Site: brandenburg
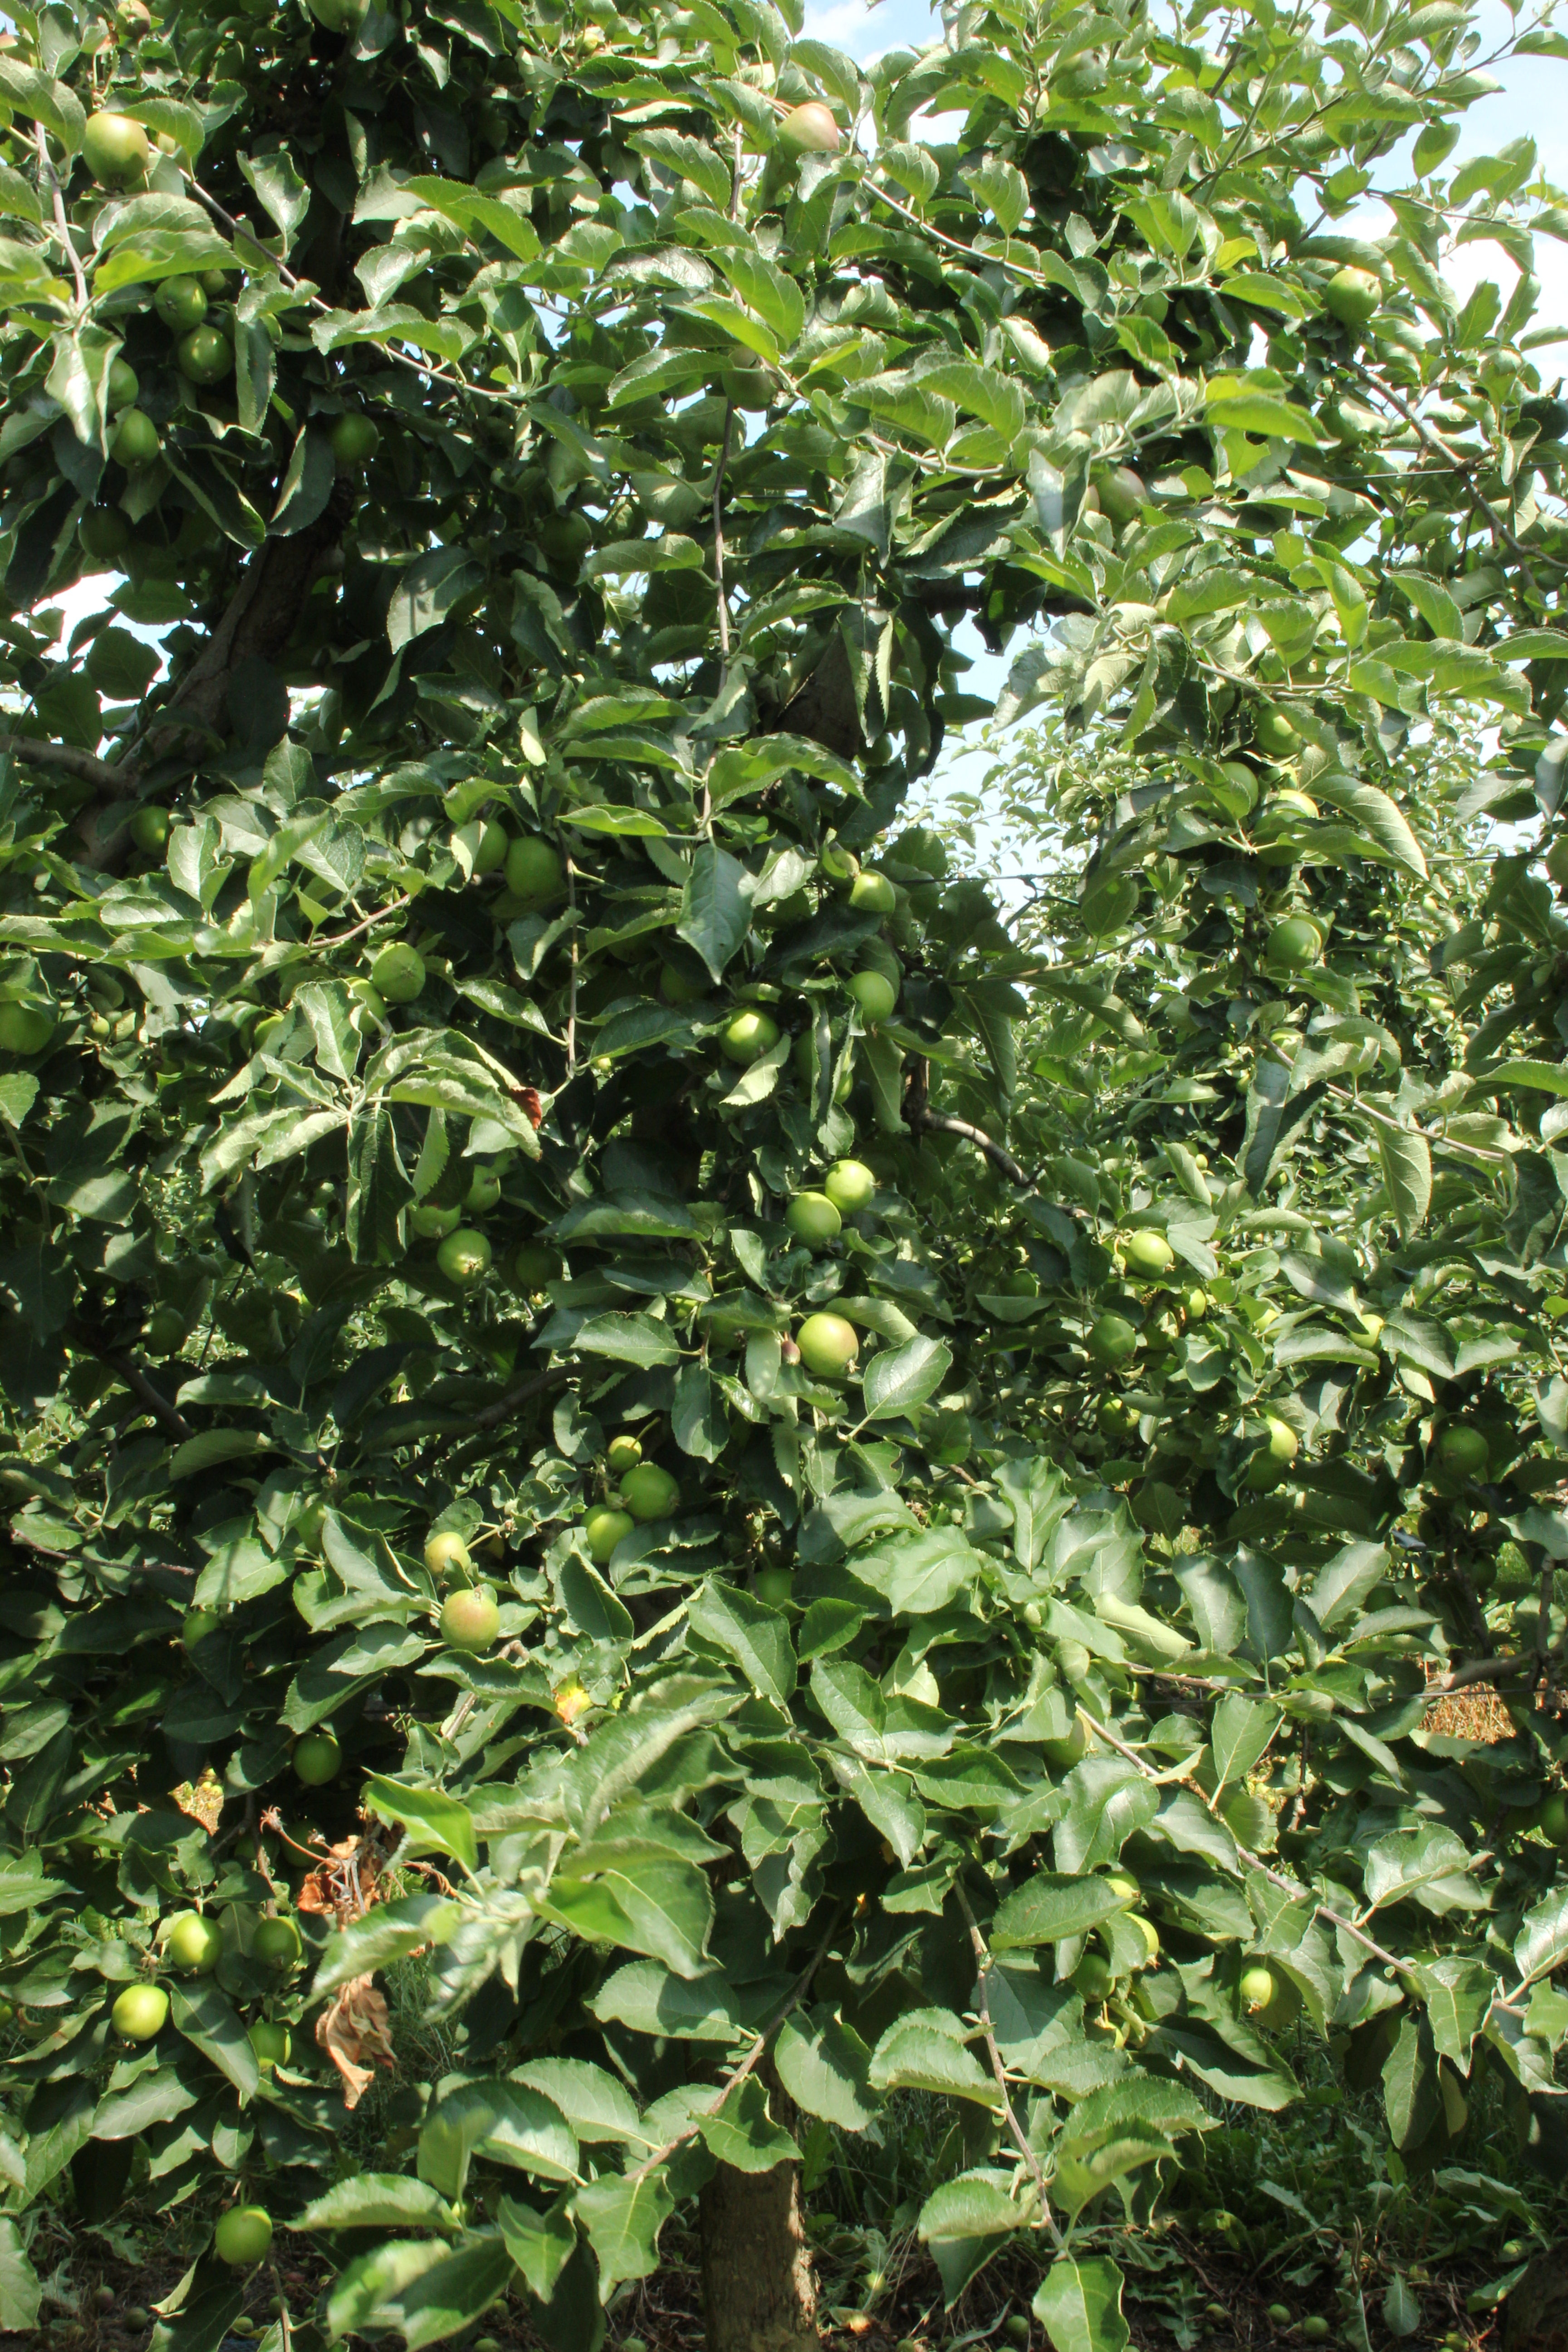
Growth stage (BBCH 74): Development of fruit